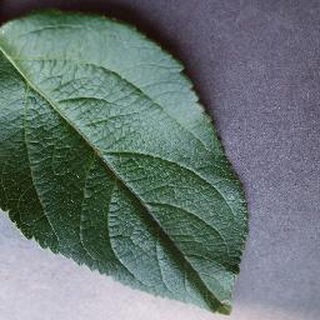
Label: healthy_apple